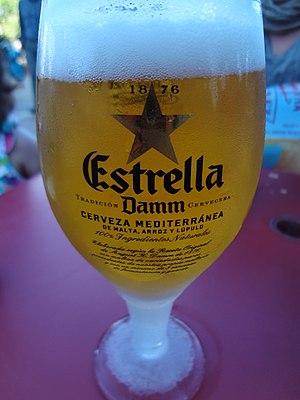
Estrella Damm est une marque de bière pils espagnole. Elle a été créée par August Kuentzmann Damm un Alsacien vivant a Barcelone en 1876.